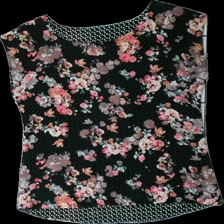
View: front
Type: Top
Category: Ladies
Brand: Missing
Colors: Black, Pink, White
Material: 100% poly
Pattern: Floral print
Cut: Regular
Season: All
Price range: <50
Recommended usage: Reuse